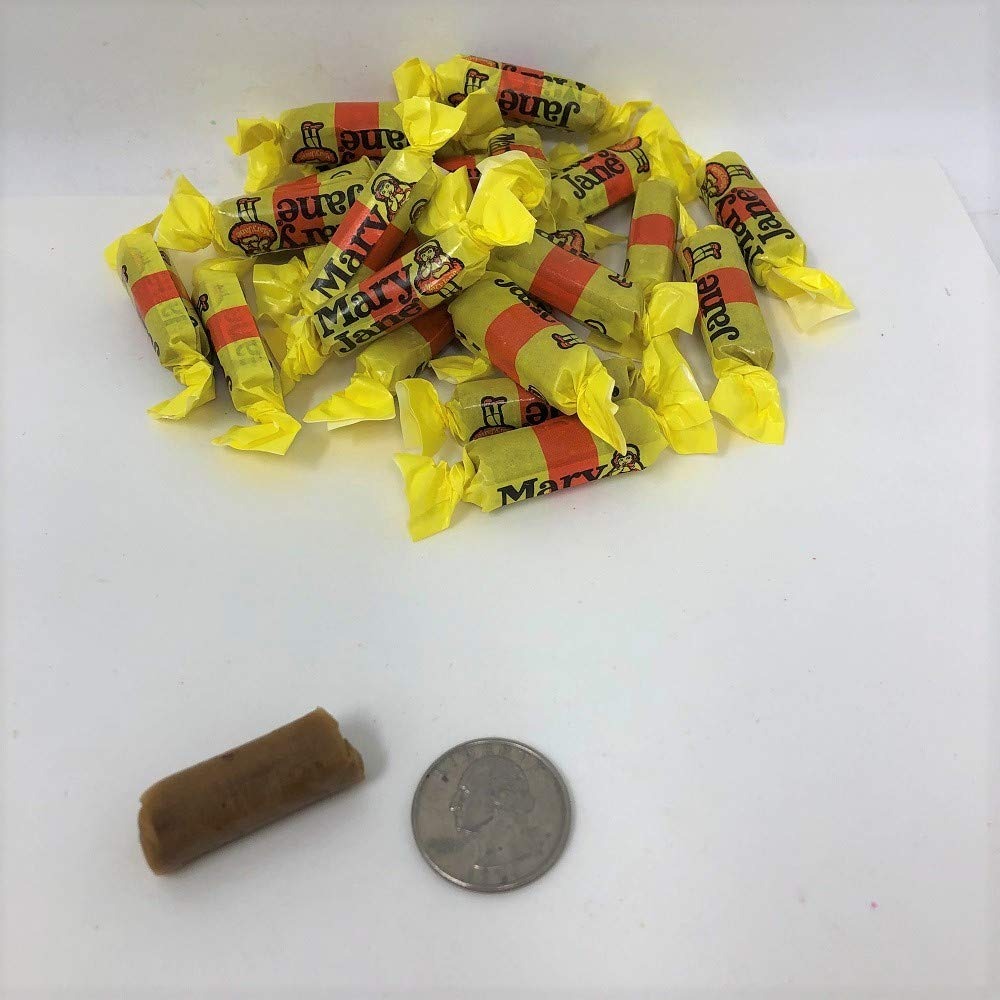
Item Name: Mary Jane Taffy 1 pound Wrapped Candy bulk Mary Jane Candy
Bullet Point 1: Bulk Candy: 1 Pound Bag of Mary Jane Taffy
Bullet Point 2: Toffee Candy: Soft and Chewy Candy in a Variety of Flavors
Bullet Point 3: New Year's Candy: Fun and Festive Candy for Parties and Celebrations
Bullet Point 4: Birthday Candy: Sweet Treats for Kids and Adults Alike
Bullet Point 5: Atkinson Brand: Trusted Candy Maker Since 1929
Product Description: Mary Jane Taffy. A bite-size peanut and molasses flavored taffy. This listing is for a bulk 1 pound bag of Mary Jane Taffy.
Value: 16.0
Unit: Ounce

Price: 22.28